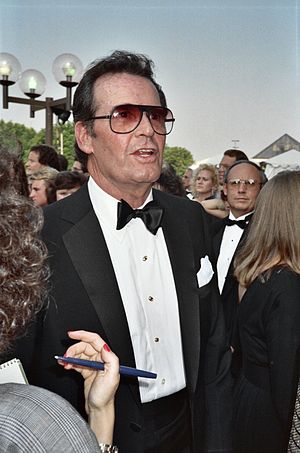
James Garner
ved the 39th Emmy Awards, September 1987
James Garner var en amerikansk film- og tv-skuespiller. Garner var mest kendt for at spille Brett Maverick i tv-serien Maverick fra 1957-1962 og igen i serien Brett Maverick fra 1981. Desuden medvirkede Garner i 1994-filmen Maverick, hvor han spillede Mavericks far.